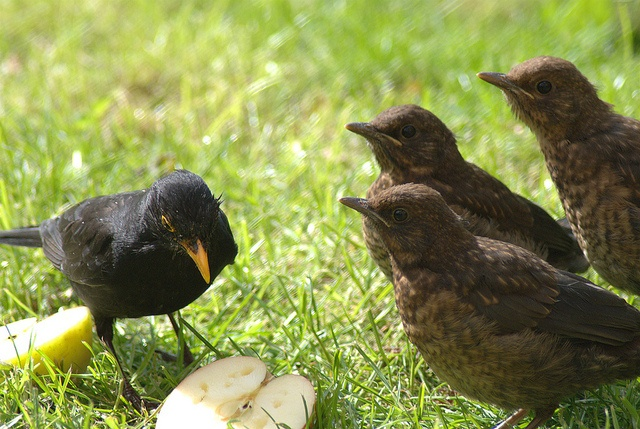
Four birds one black three brown looking at an apple.
there are to different types of birds standing together in the grass
Four birds standing around a halved apple sitting in the grass.
Birds on grassy area with fruit  for consumption on ground.
A black bird looking at a apple halve next to some brown birds.